Un giorno di regno

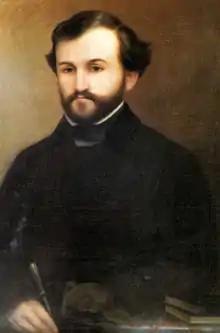
Portrait of Verdi, 1839–40 by Molentini

The first performance at La Scala on 5 September 1840 was a failure, and La Scala cancelled the remaining scheduled performances. They did not revive the work until 2001. Verdi would not attempt another operatic comedy until the end of his career with "Falstaff".